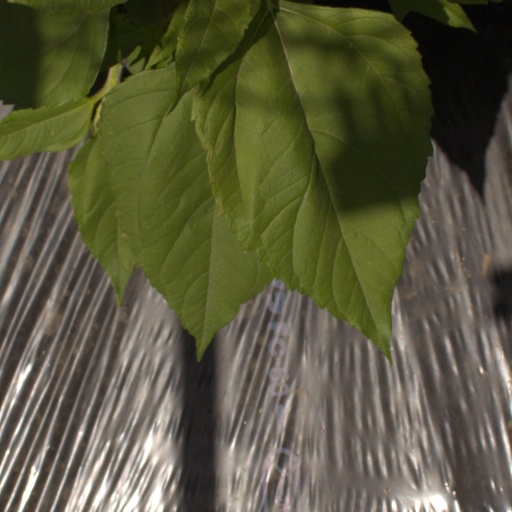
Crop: Jerusalem artichoke